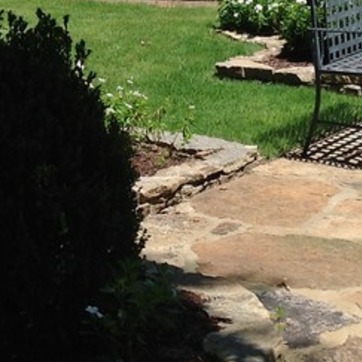
Material: stone